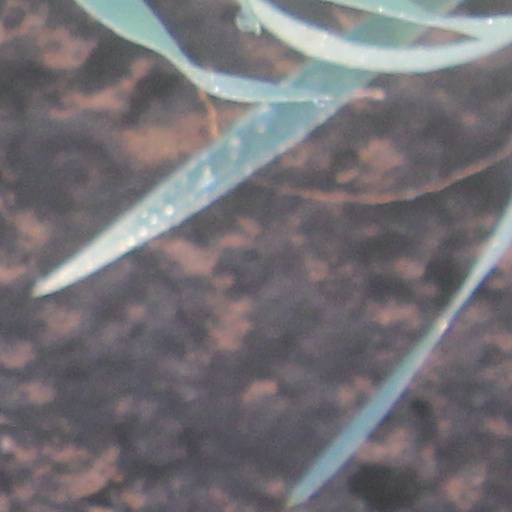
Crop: wheat